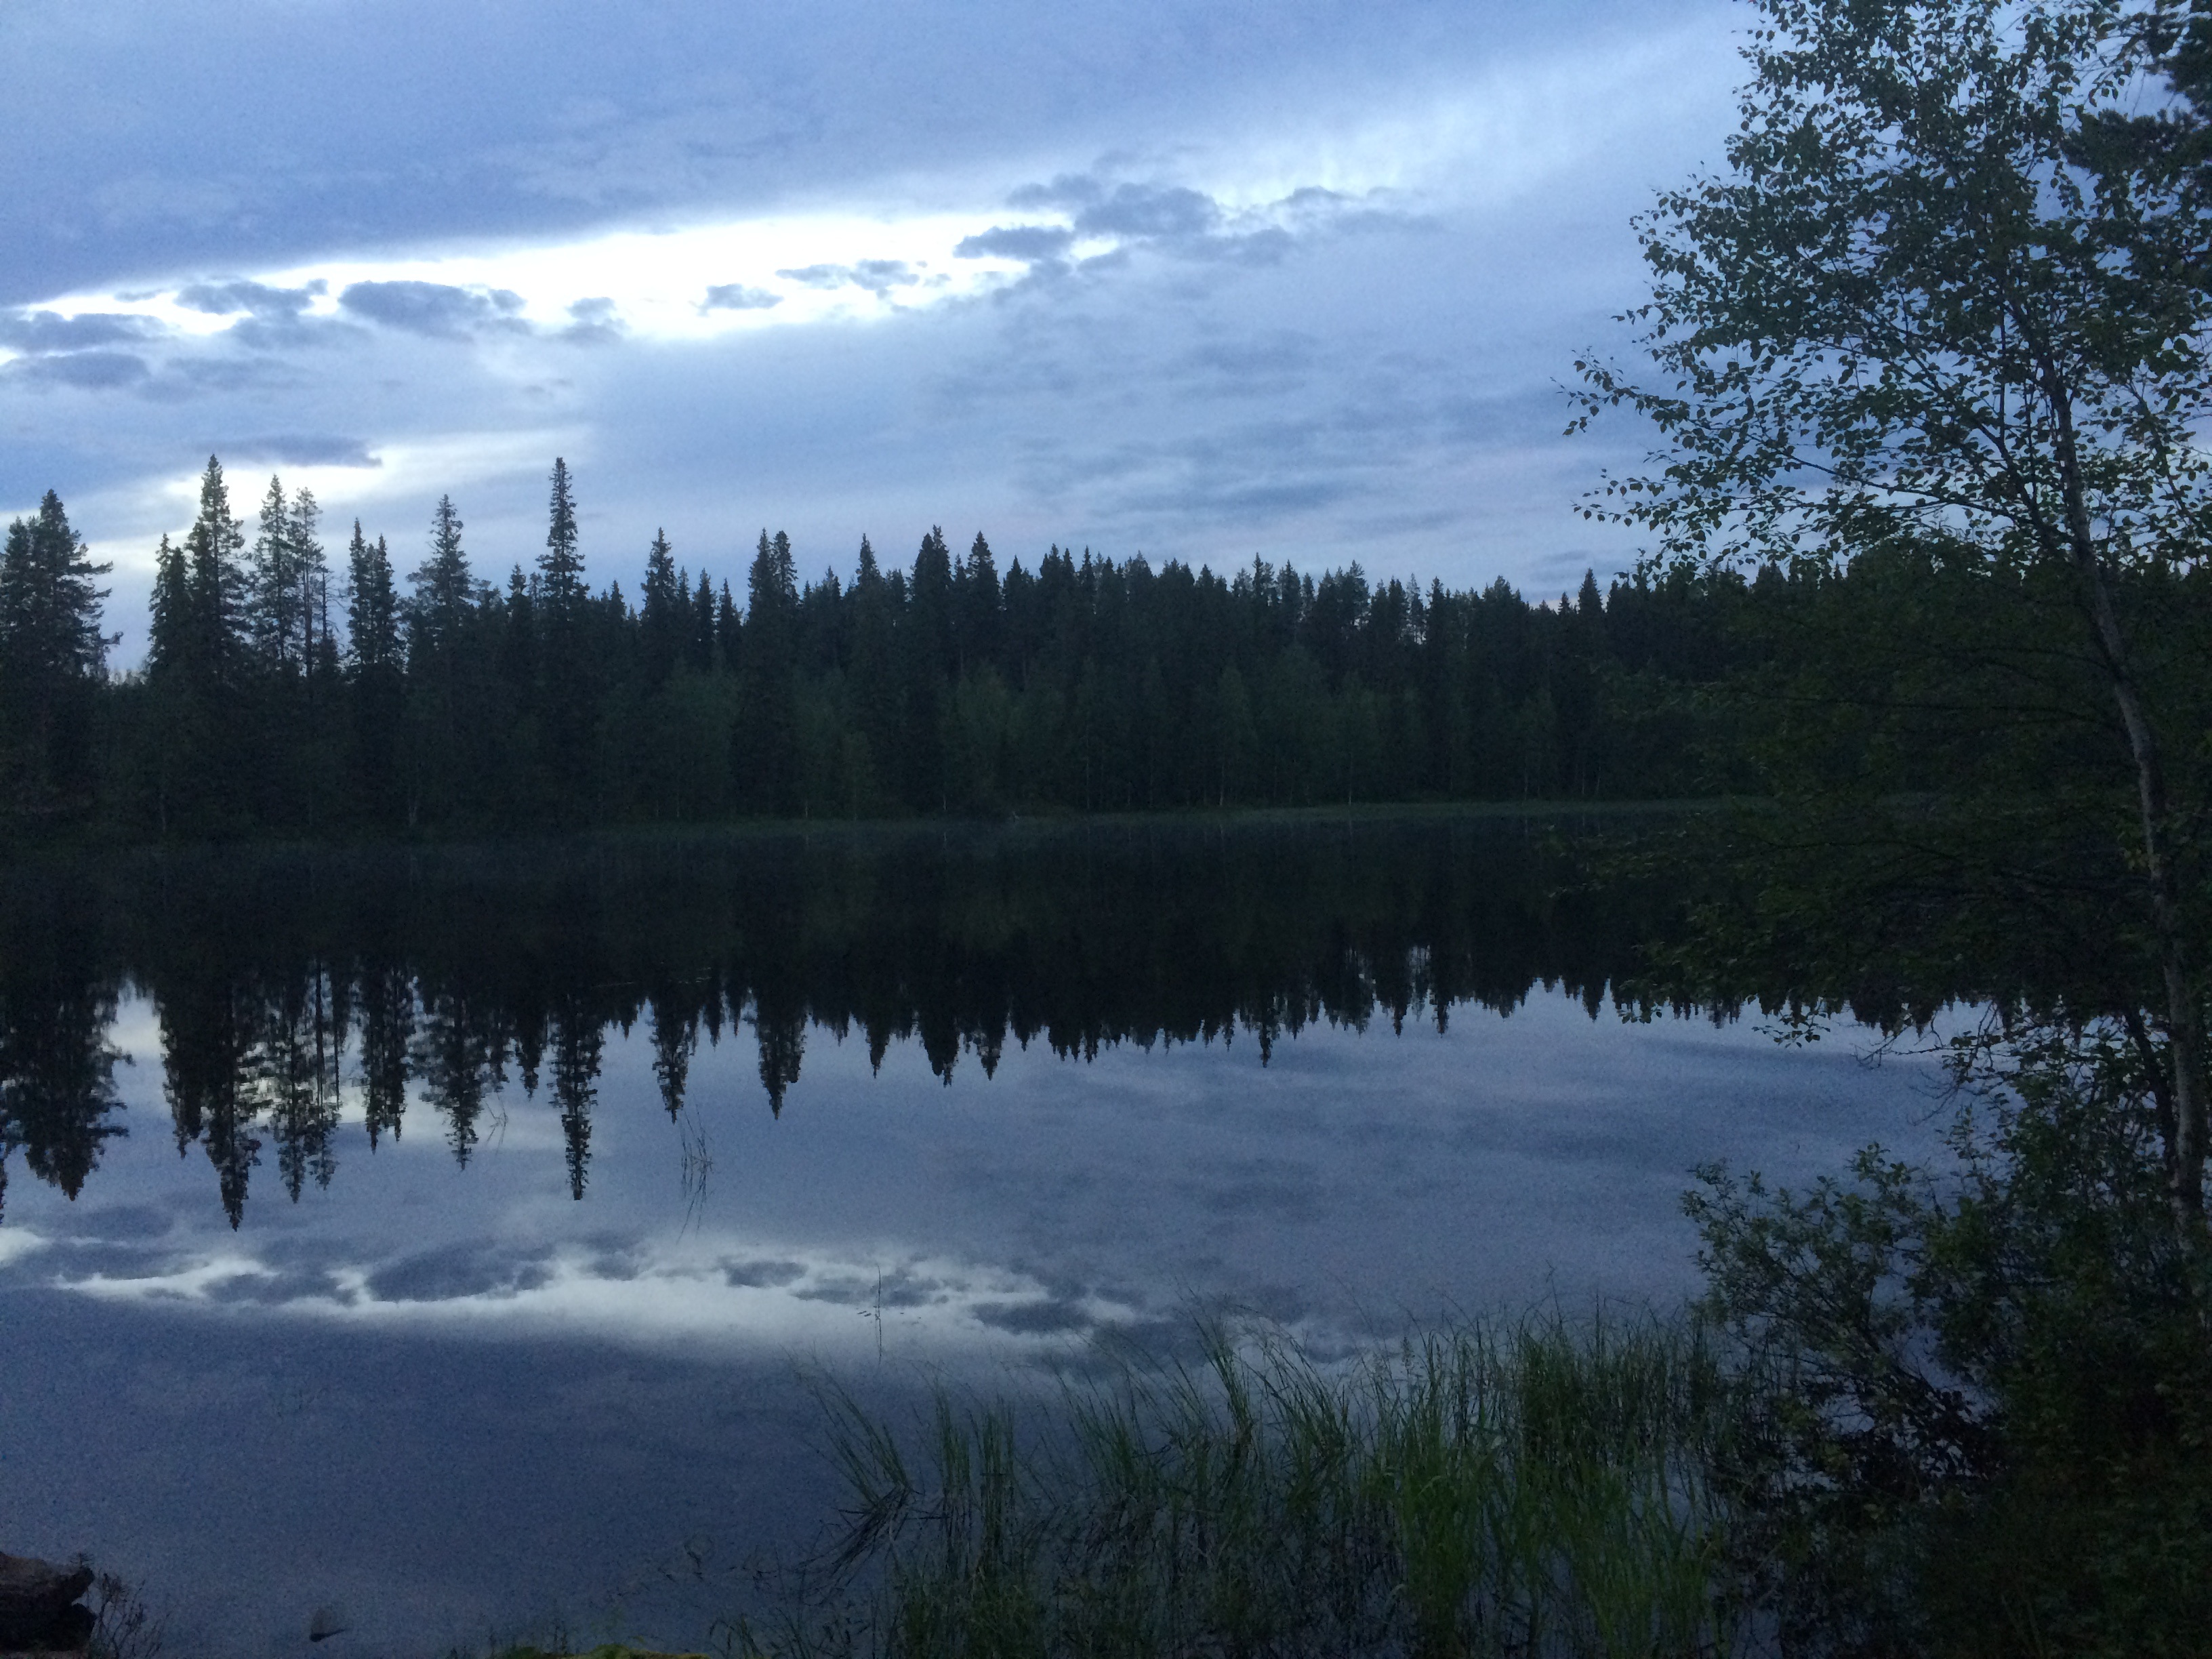
beach, landscape, tree, water, nature, forest, wilderness, mountain, snow, cloud, sky, morning, lake, river, summer, shoreline, pond, reflection, scenic, reservoir, body of water, wetland, bog, habitat, loch, finnish, nature photo, kainuu, forest on the horizon, lake in finland, natural environment, atmospheric phenomenon